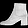
Label: Ankle boot